Nikolay Simonov

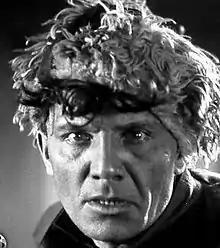

Nikolay Konstantionovich Simonov (December 4, 1901 – April 20, 1973) was a Soviet film and stage actor. People's Artist of the USSR (1950).